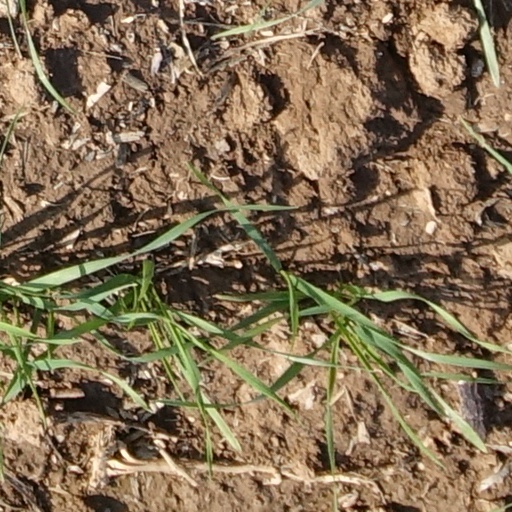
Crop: wheat